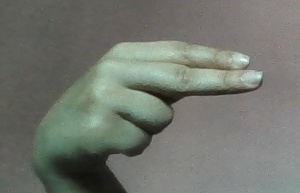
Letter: ain